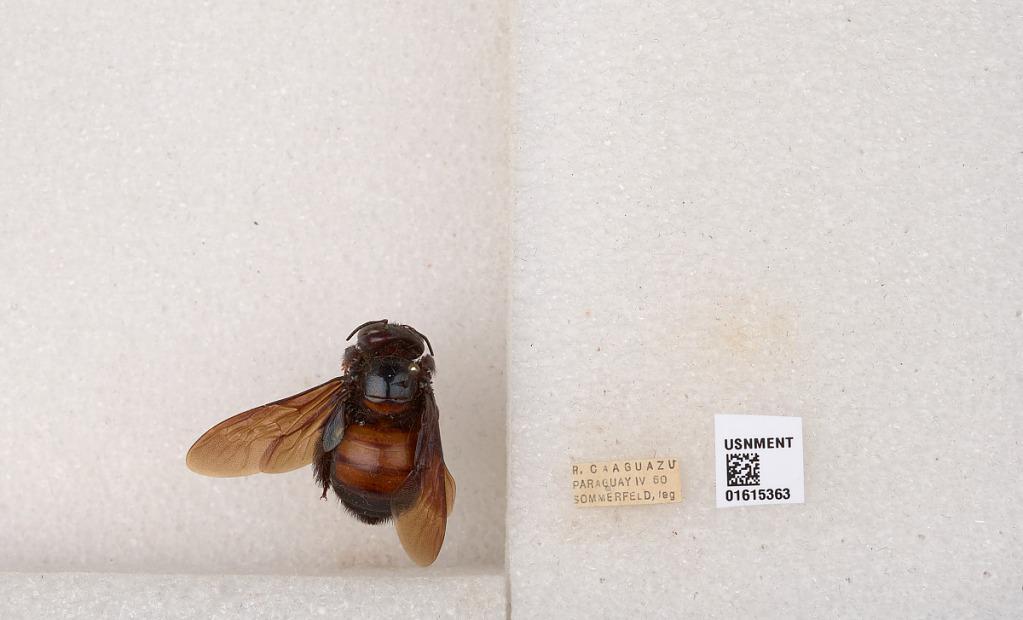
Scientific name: Xylocopa (Neoxylocopa) nigrocincta Smith
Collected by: C. Soegiarto
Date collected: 1960-4-1
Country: Paraguay
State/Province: Quinto
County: Caaguazu
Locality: R. Caaguazu